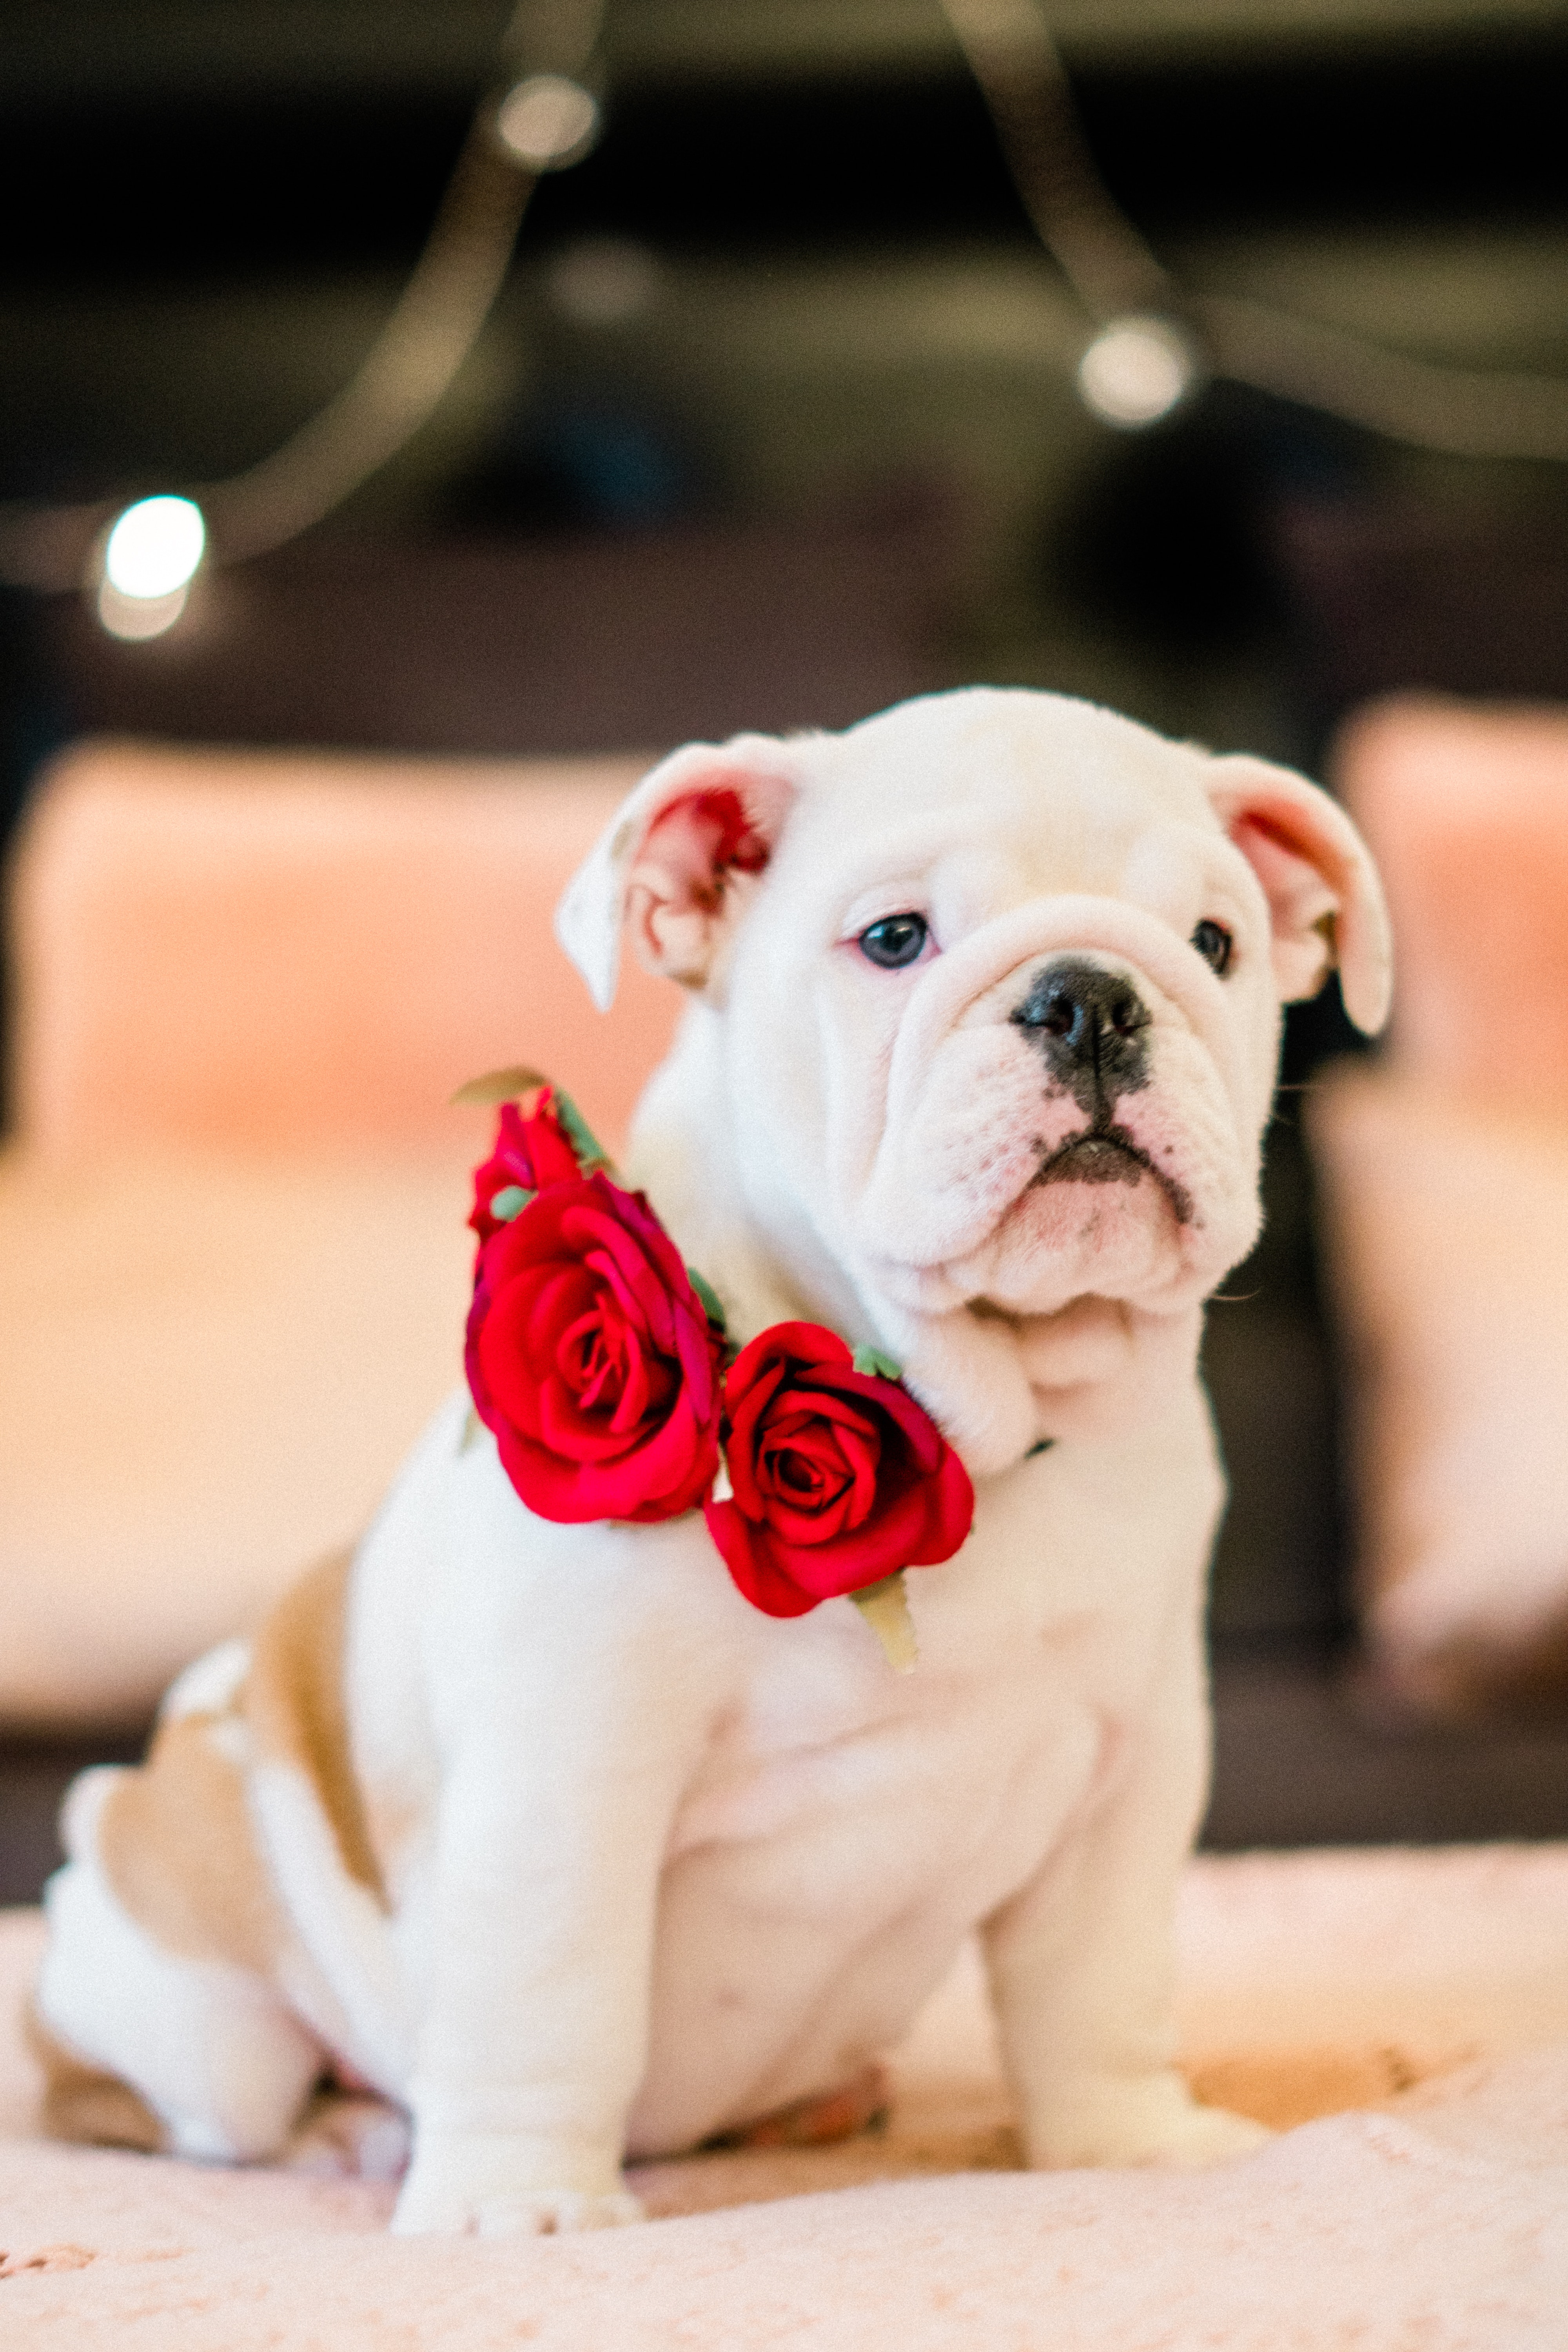
dog, mammal, vertebrate, canidae, dog breed, white english bulldog, bulldog, toy bulldog, old english bulldog, puppy, pink, carnivore, companion dog, snout, non sporting group, australian bulldog, puppy love, american bulldog, rare breed dog, british bulldogs, sporting group, plant, olde english bulldogge, french bulldog, fawn